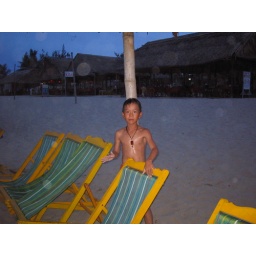
Tiger, another of our fruit sellers on the beach in Hoi An